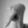
ASL letter: Q